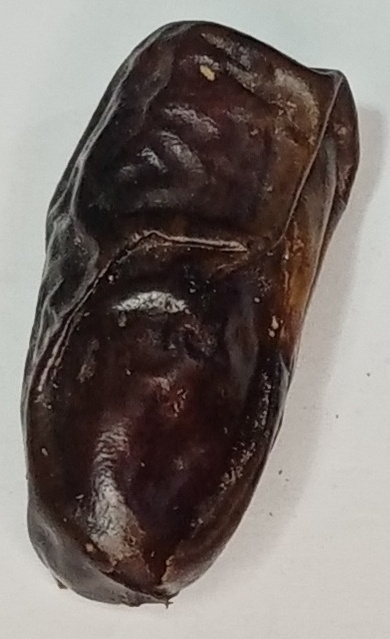
Variety: gajar
Size: large
Grade: grade-1